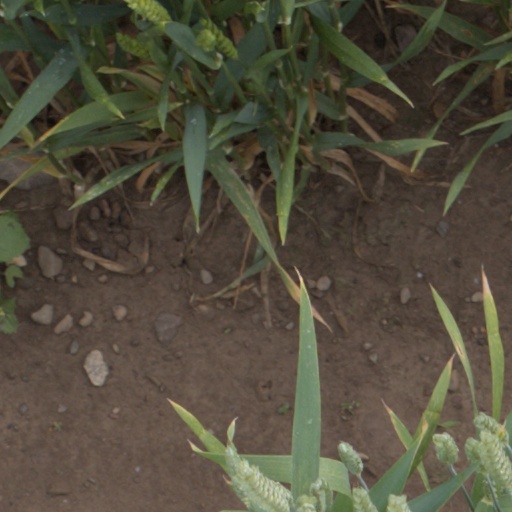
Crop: wheat